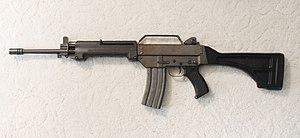
Les Leader T2 MK5 sont conçus pour la cartouche 5.56 et fabriqués par la Leader Dynamics/Australian Automatic Arms. Fred Riddle de Dupont Australie et Charles Saint-George ont travaillé ensemble pour sélectionner un plastique de technologie appropriée pour la poignée pistolet, protège-mains et crosse.